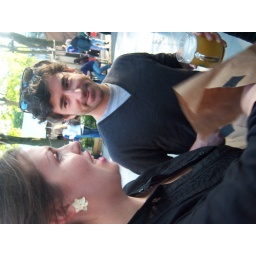
Clint gave amanda her present wrappe in a brown paper bag and gaff tape.